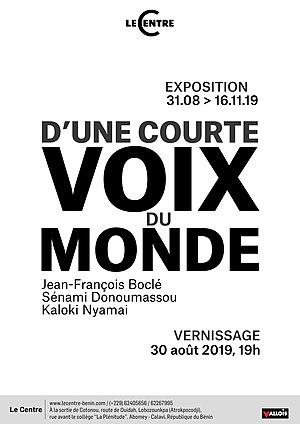
Affiche de l'exposition
Le Centre est un espace artistique pluridisciplinaire installé dans le quartier de Lobozounkpa, à Abomey-Calavi, à quelques kilomètres de Cotonou au Bénin.